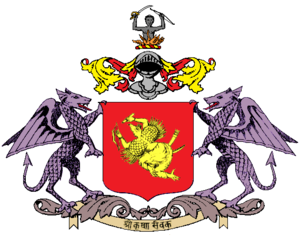
"Kotah était un État princier des Indes, dirigé par des souverains qui portaient le titre de ""maharao"" et qui subsista jusqu'en 1949, date à laquelle il fut intégrer à l'État du Rajasthan.